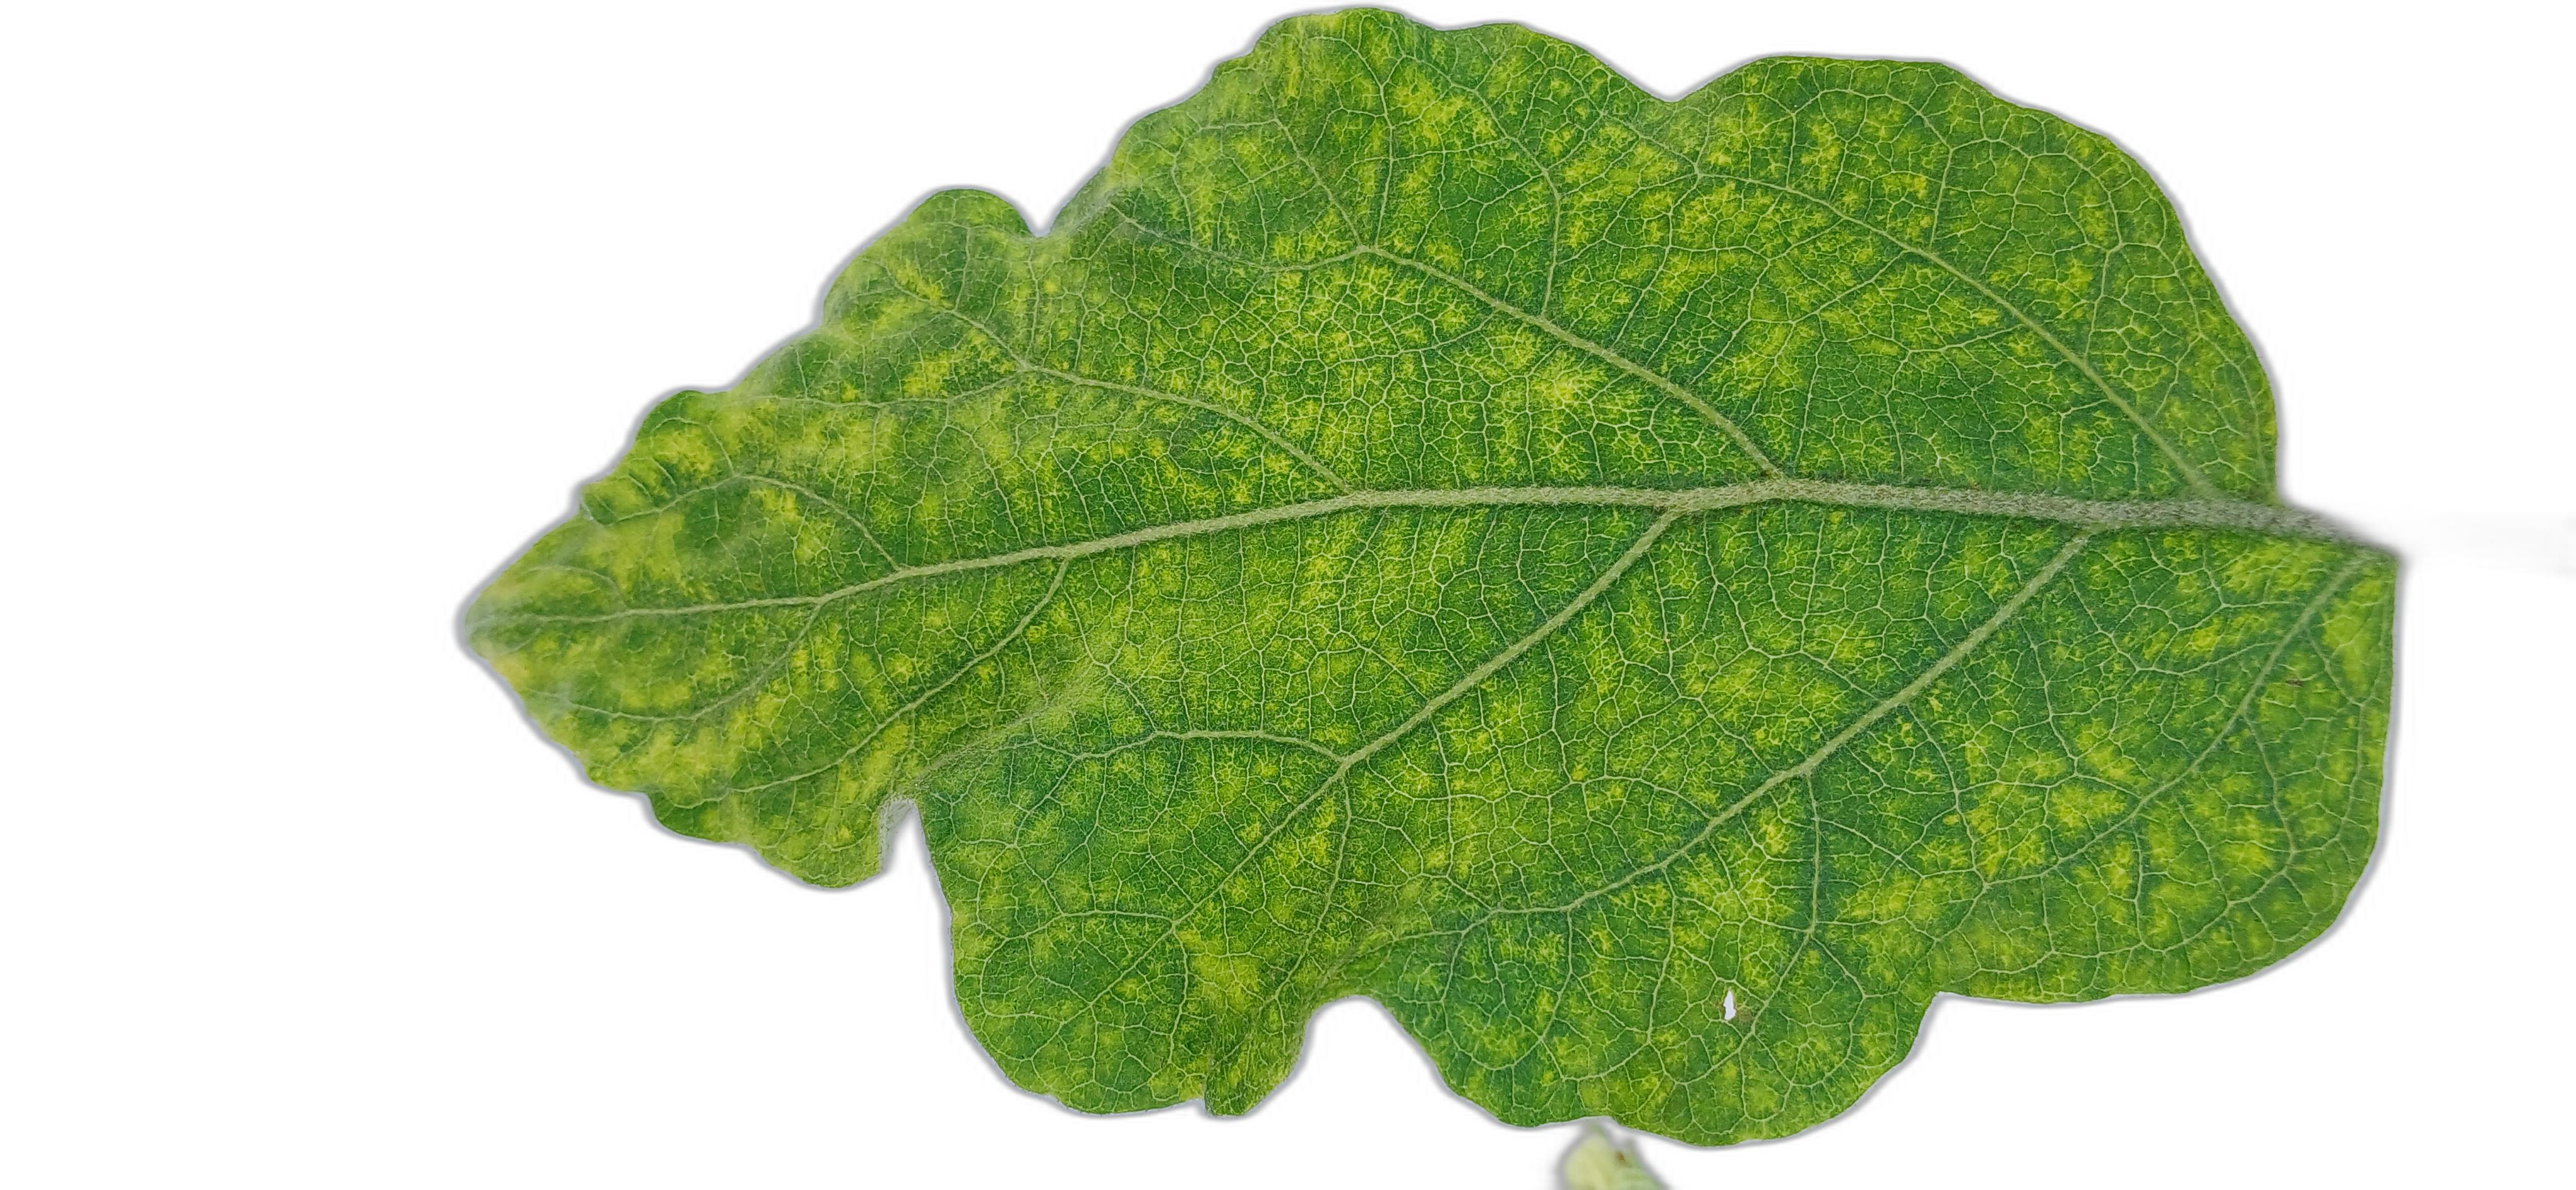
Label: Mosaic Virus Disease